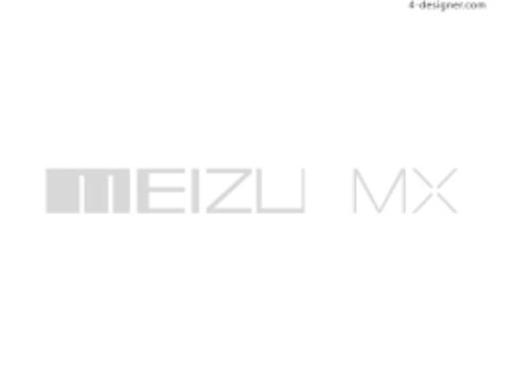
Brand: meizu
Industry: Electronic